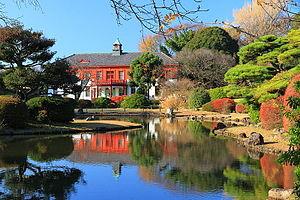
Les jardins botaniques de Koishikawa sont des jardins botaniques avec arboretum gérés par la faculté des sciences de l'université de Tokyo, situés dans l'arrondissement de Bunkyō à Tokyo.